The Untitled Action Bronson Show

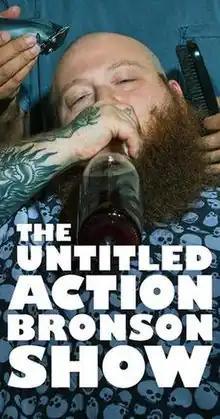

The Untitled Action Bronson Show was a culinary late-night talk show series on Viceland, hosted by Action Bronson, featuring numerous notable guests.